Franklin Wills Hancock Jr.

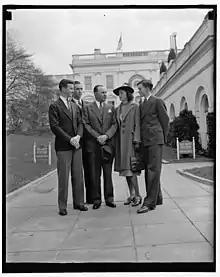
Congressman Frank Hancock at the White House with his children during the FDR Administration.

He later served in several posts in the Roosevelt administration. He was a member of the Federal Home Loan Bank Board from January 4, 1939, to April 24, 1942, and was appointed special representative of the Reconstruction Finance Corporation, serving until June 1943. He was also the administrator of the Farm Security Administration from November 1943 to November 1945. He was president of the Commodity Credit Corporation from December 1944 to August 1945, when he resumed the general practice of law at Oxford, N.C. He was elected judge of Granville County Recorder's Court in 1950 and 1952.